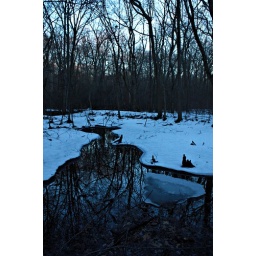
i believe in a parallel universe, and that still bodies of water are the windows into it.